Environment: real
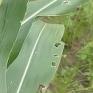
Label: fall_armyworm